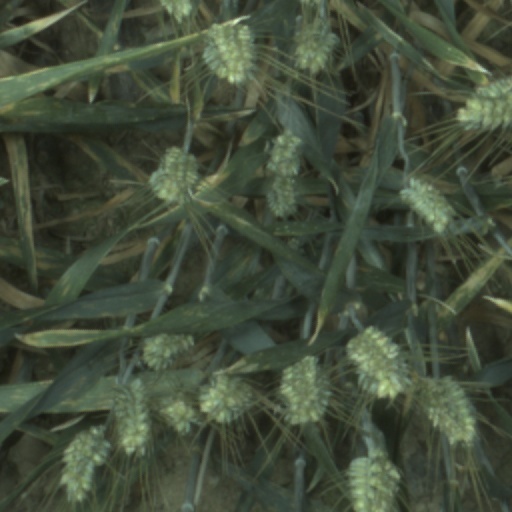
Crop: wheat